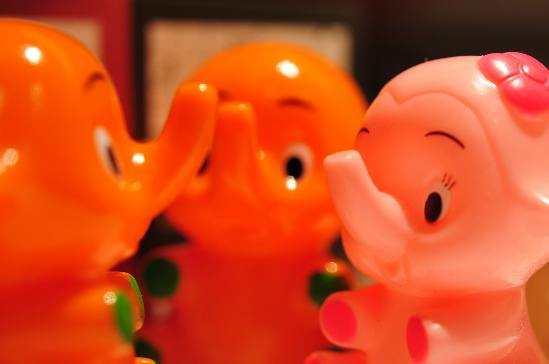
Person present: No